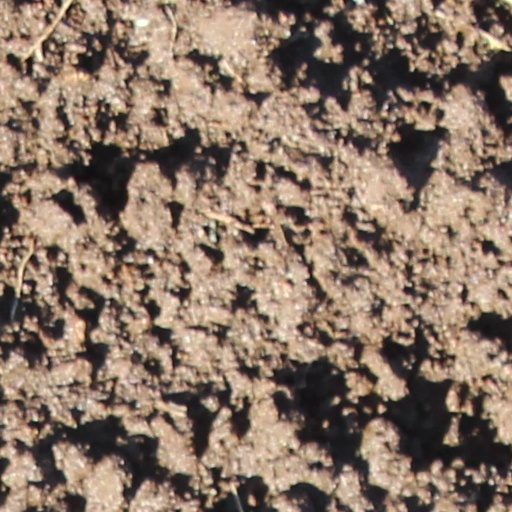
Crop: wheat